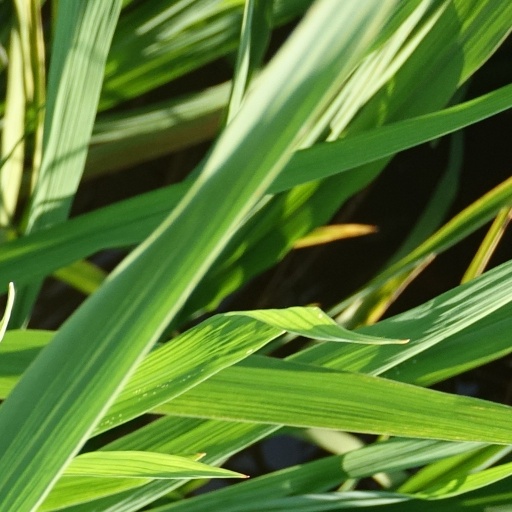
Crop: rice